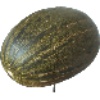
Label: Melon Piel de Sapo 1